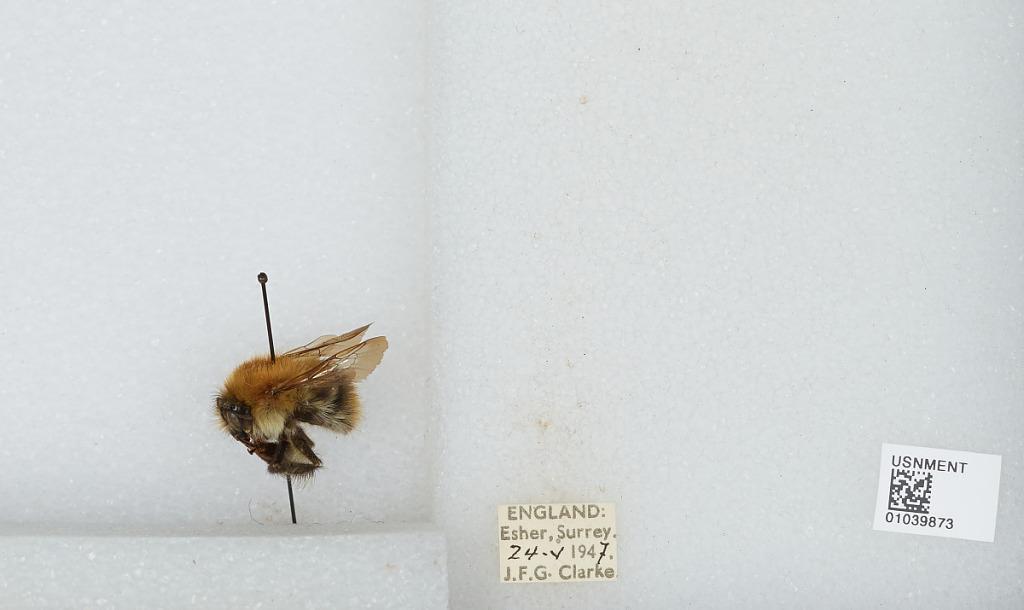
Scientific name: Bombus (Thoracobombus) pascuorum (Scopoli)
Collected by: J. Clarke
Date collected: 1947-5-24
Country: United Kingdom
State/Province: England
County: Surrey
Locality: Esher
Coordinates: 51.3691, -0.365